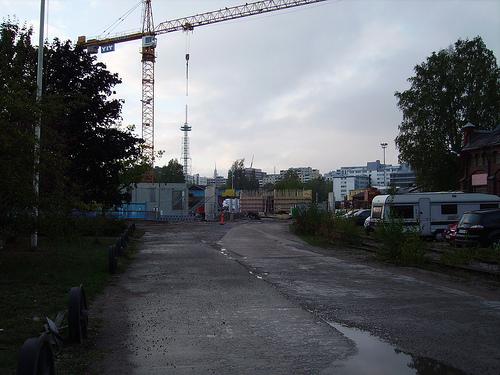
Weather: rain or strom